Eero Haapalainen

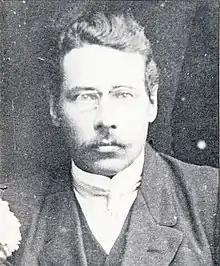

Eero Haapalainen (Russian Эро Эрович Хаапалайнен, "Ero Erovich Khaapalaynen"; 27 October 1880 – 27 November 1937) was a Finnish politician, trade unionist and journalist, who served as the commander-in-chief of the Red Guards from January to March 1918 during the Finnish Civil War.